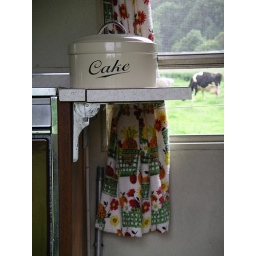
Some of the leftover cake we brought to the Isle... plus the cow in the next field.